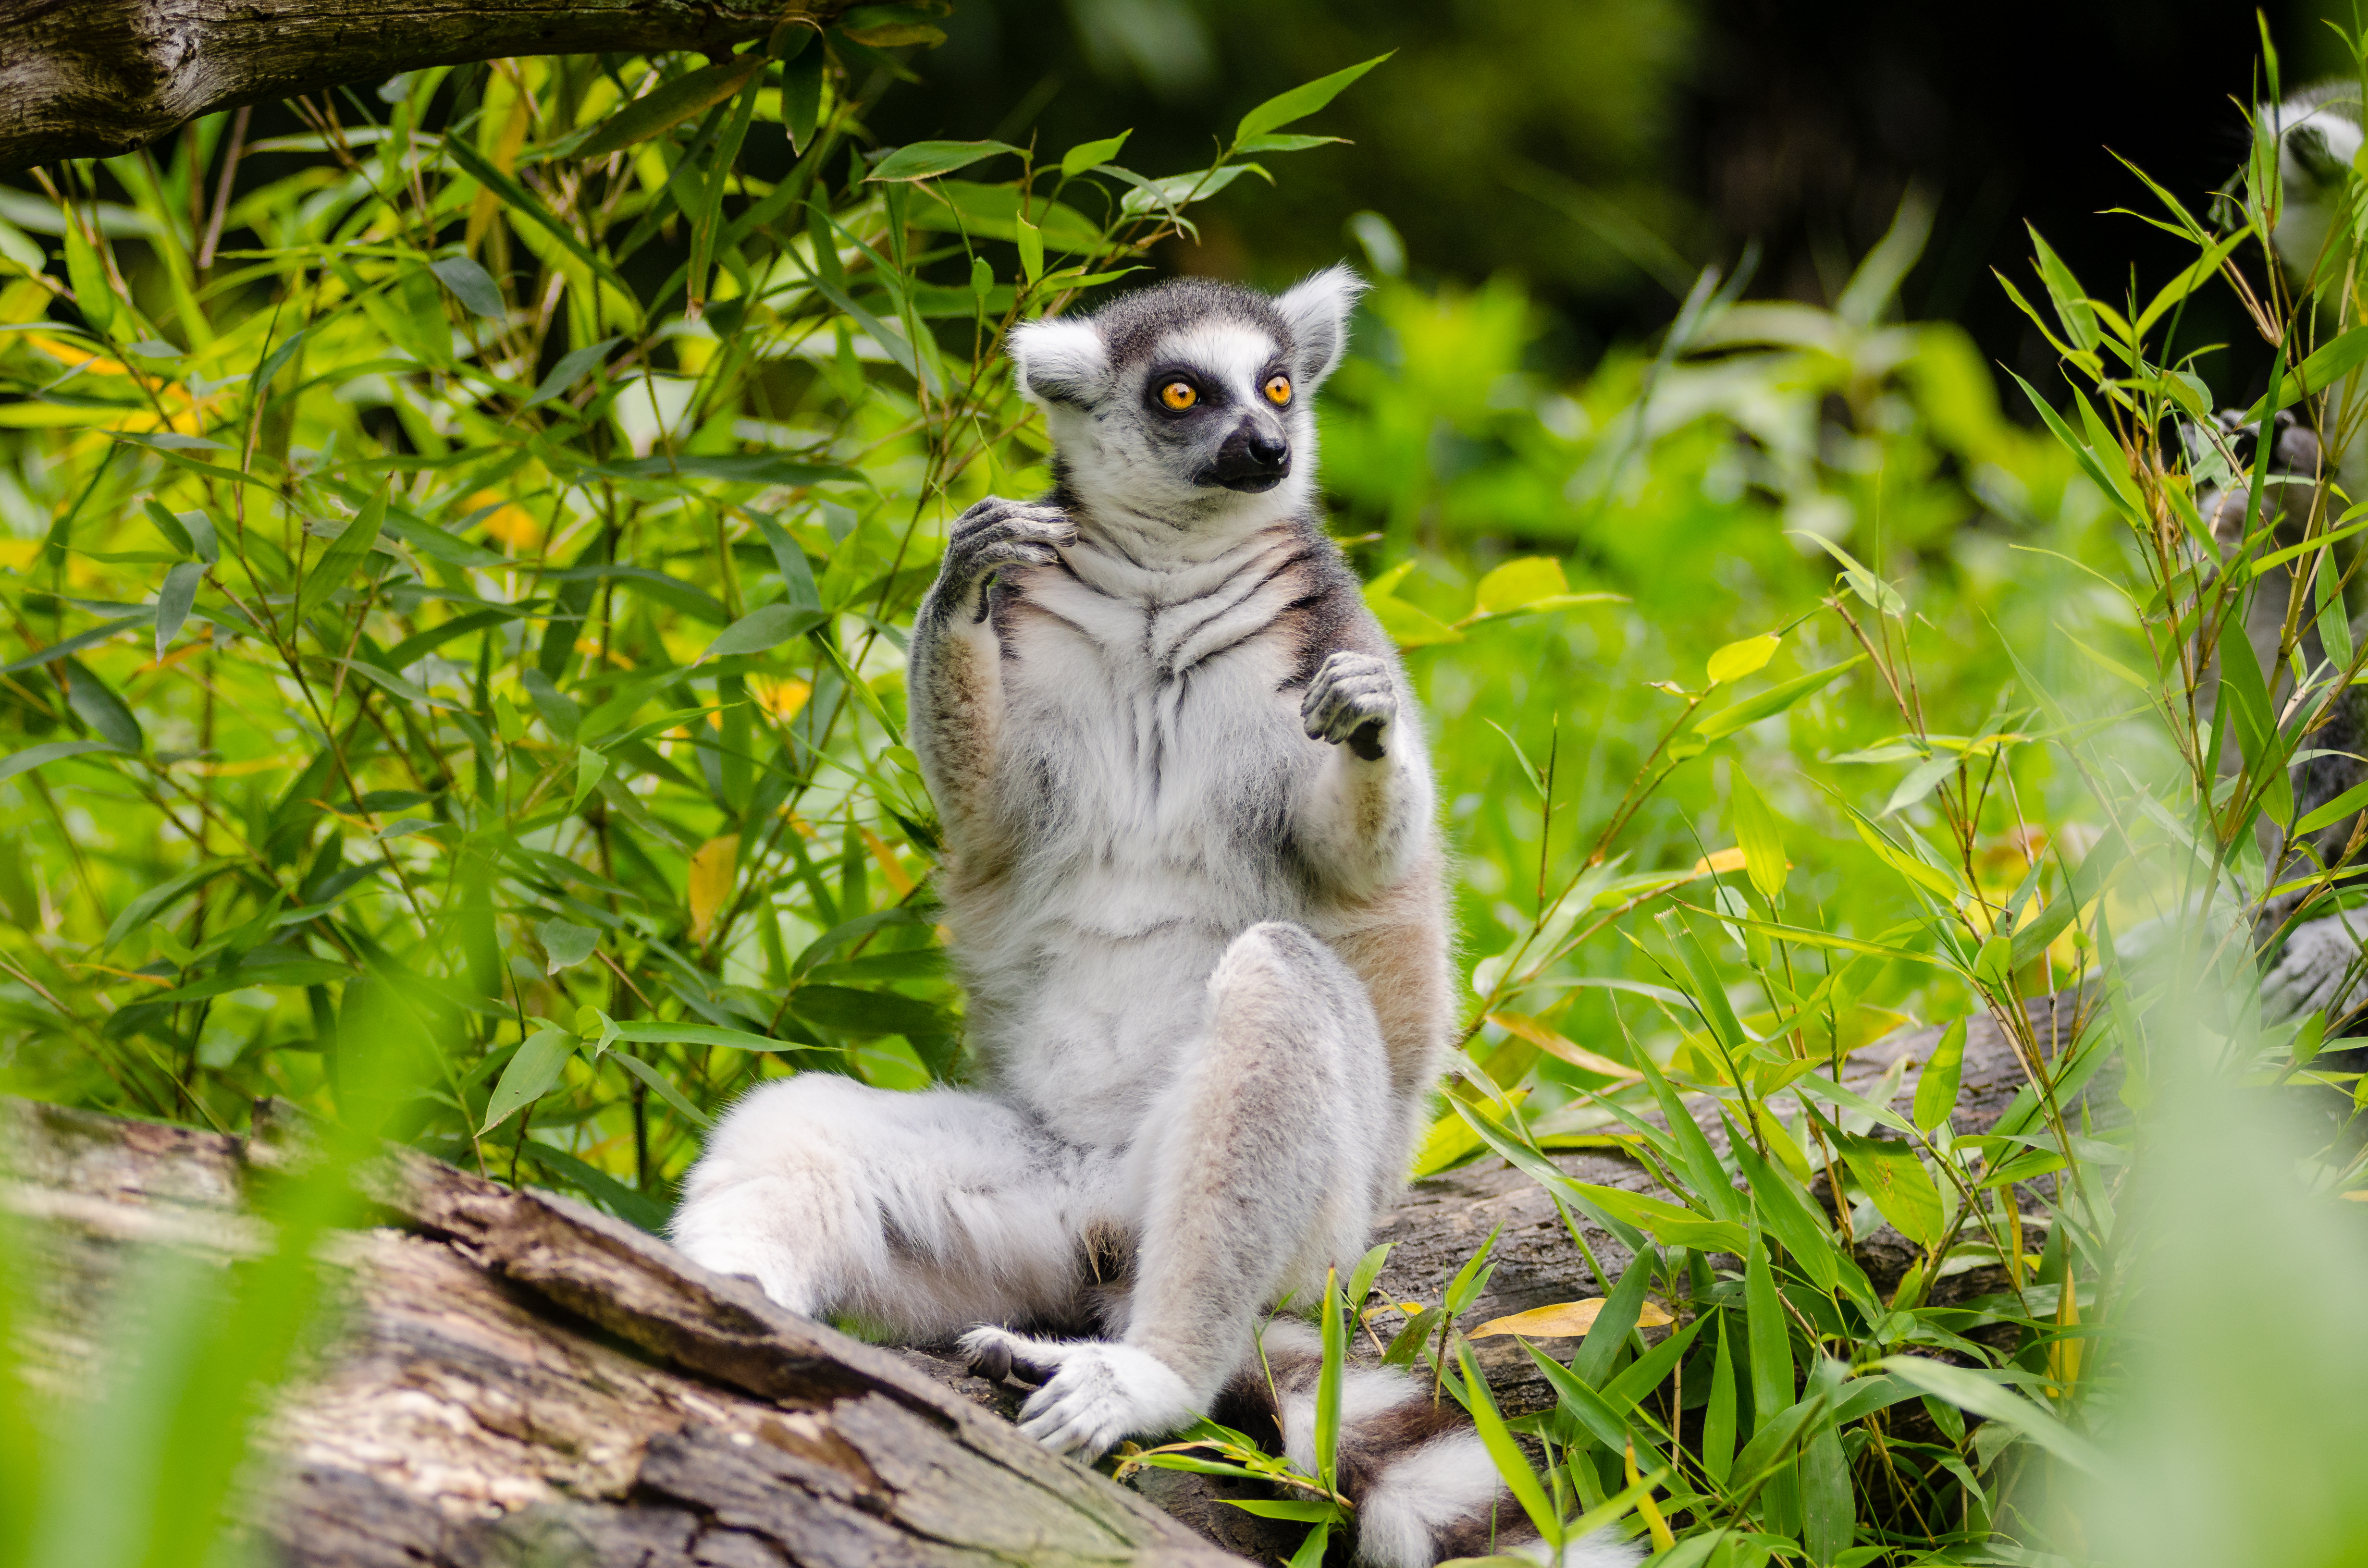
nature, forest, animal, wildlife, zoo, jungle, mammal, fauna, primate, madagascar, vertebrate, habitat, lemur